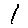
Label: 1